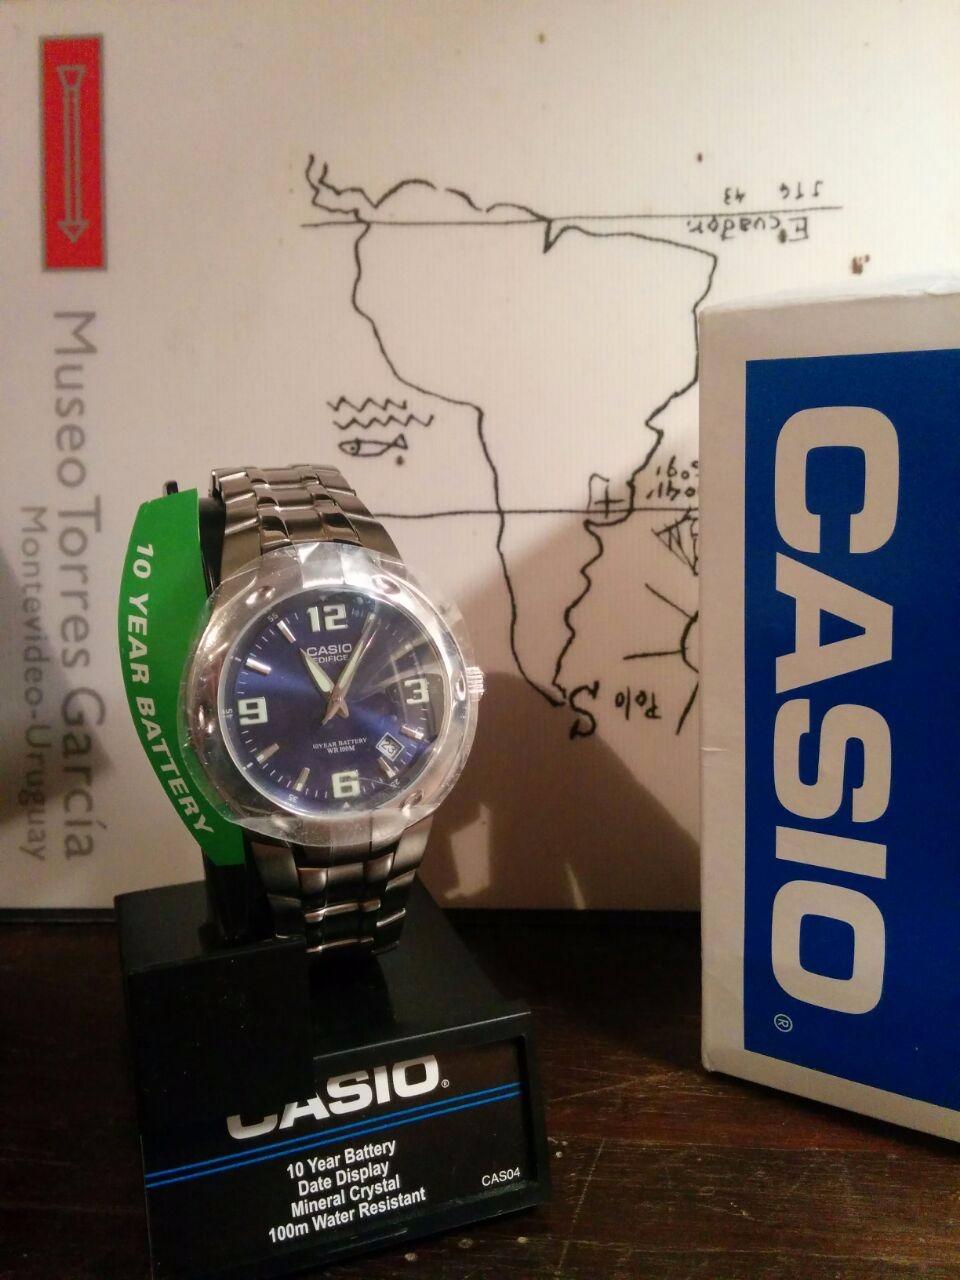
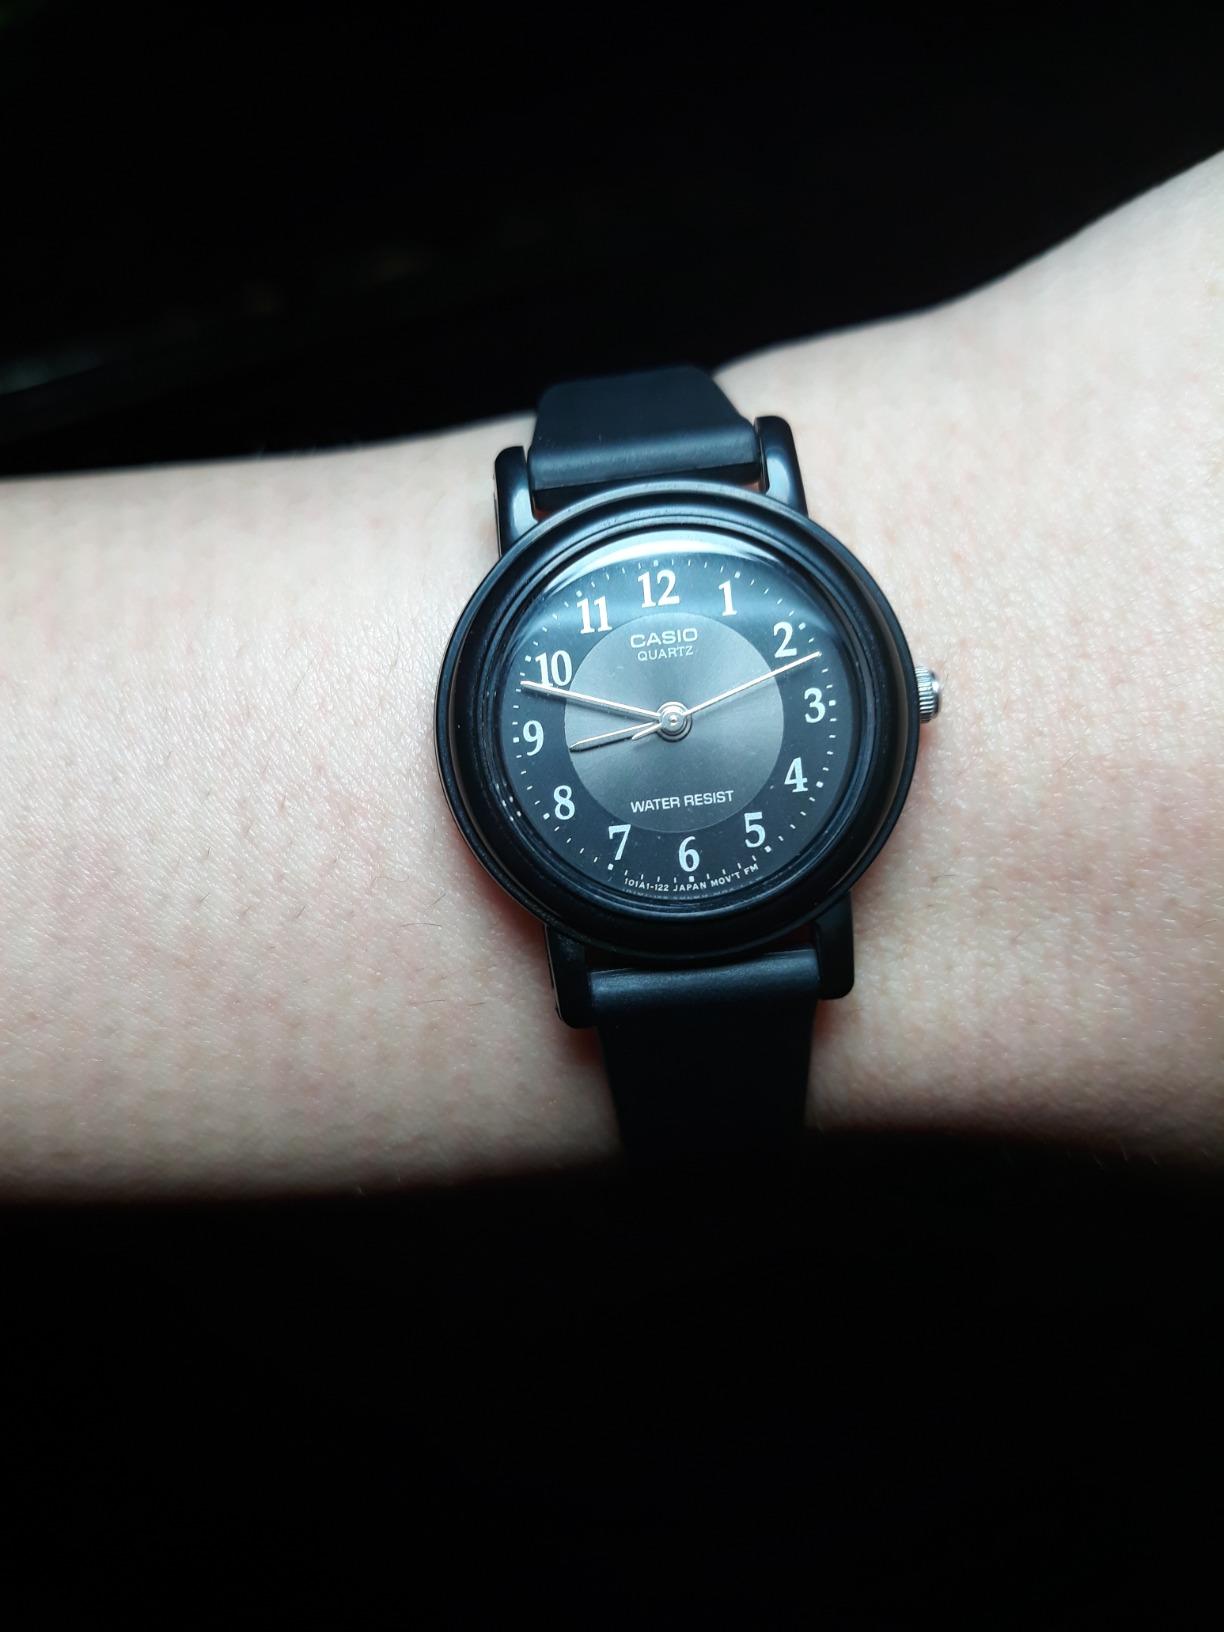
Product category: accessories_watch
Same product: no